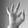
ASL letter: F